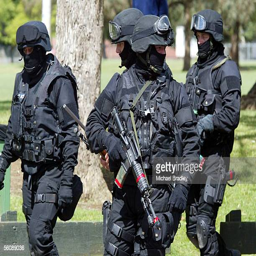
members await instructions during a training exercise thursday